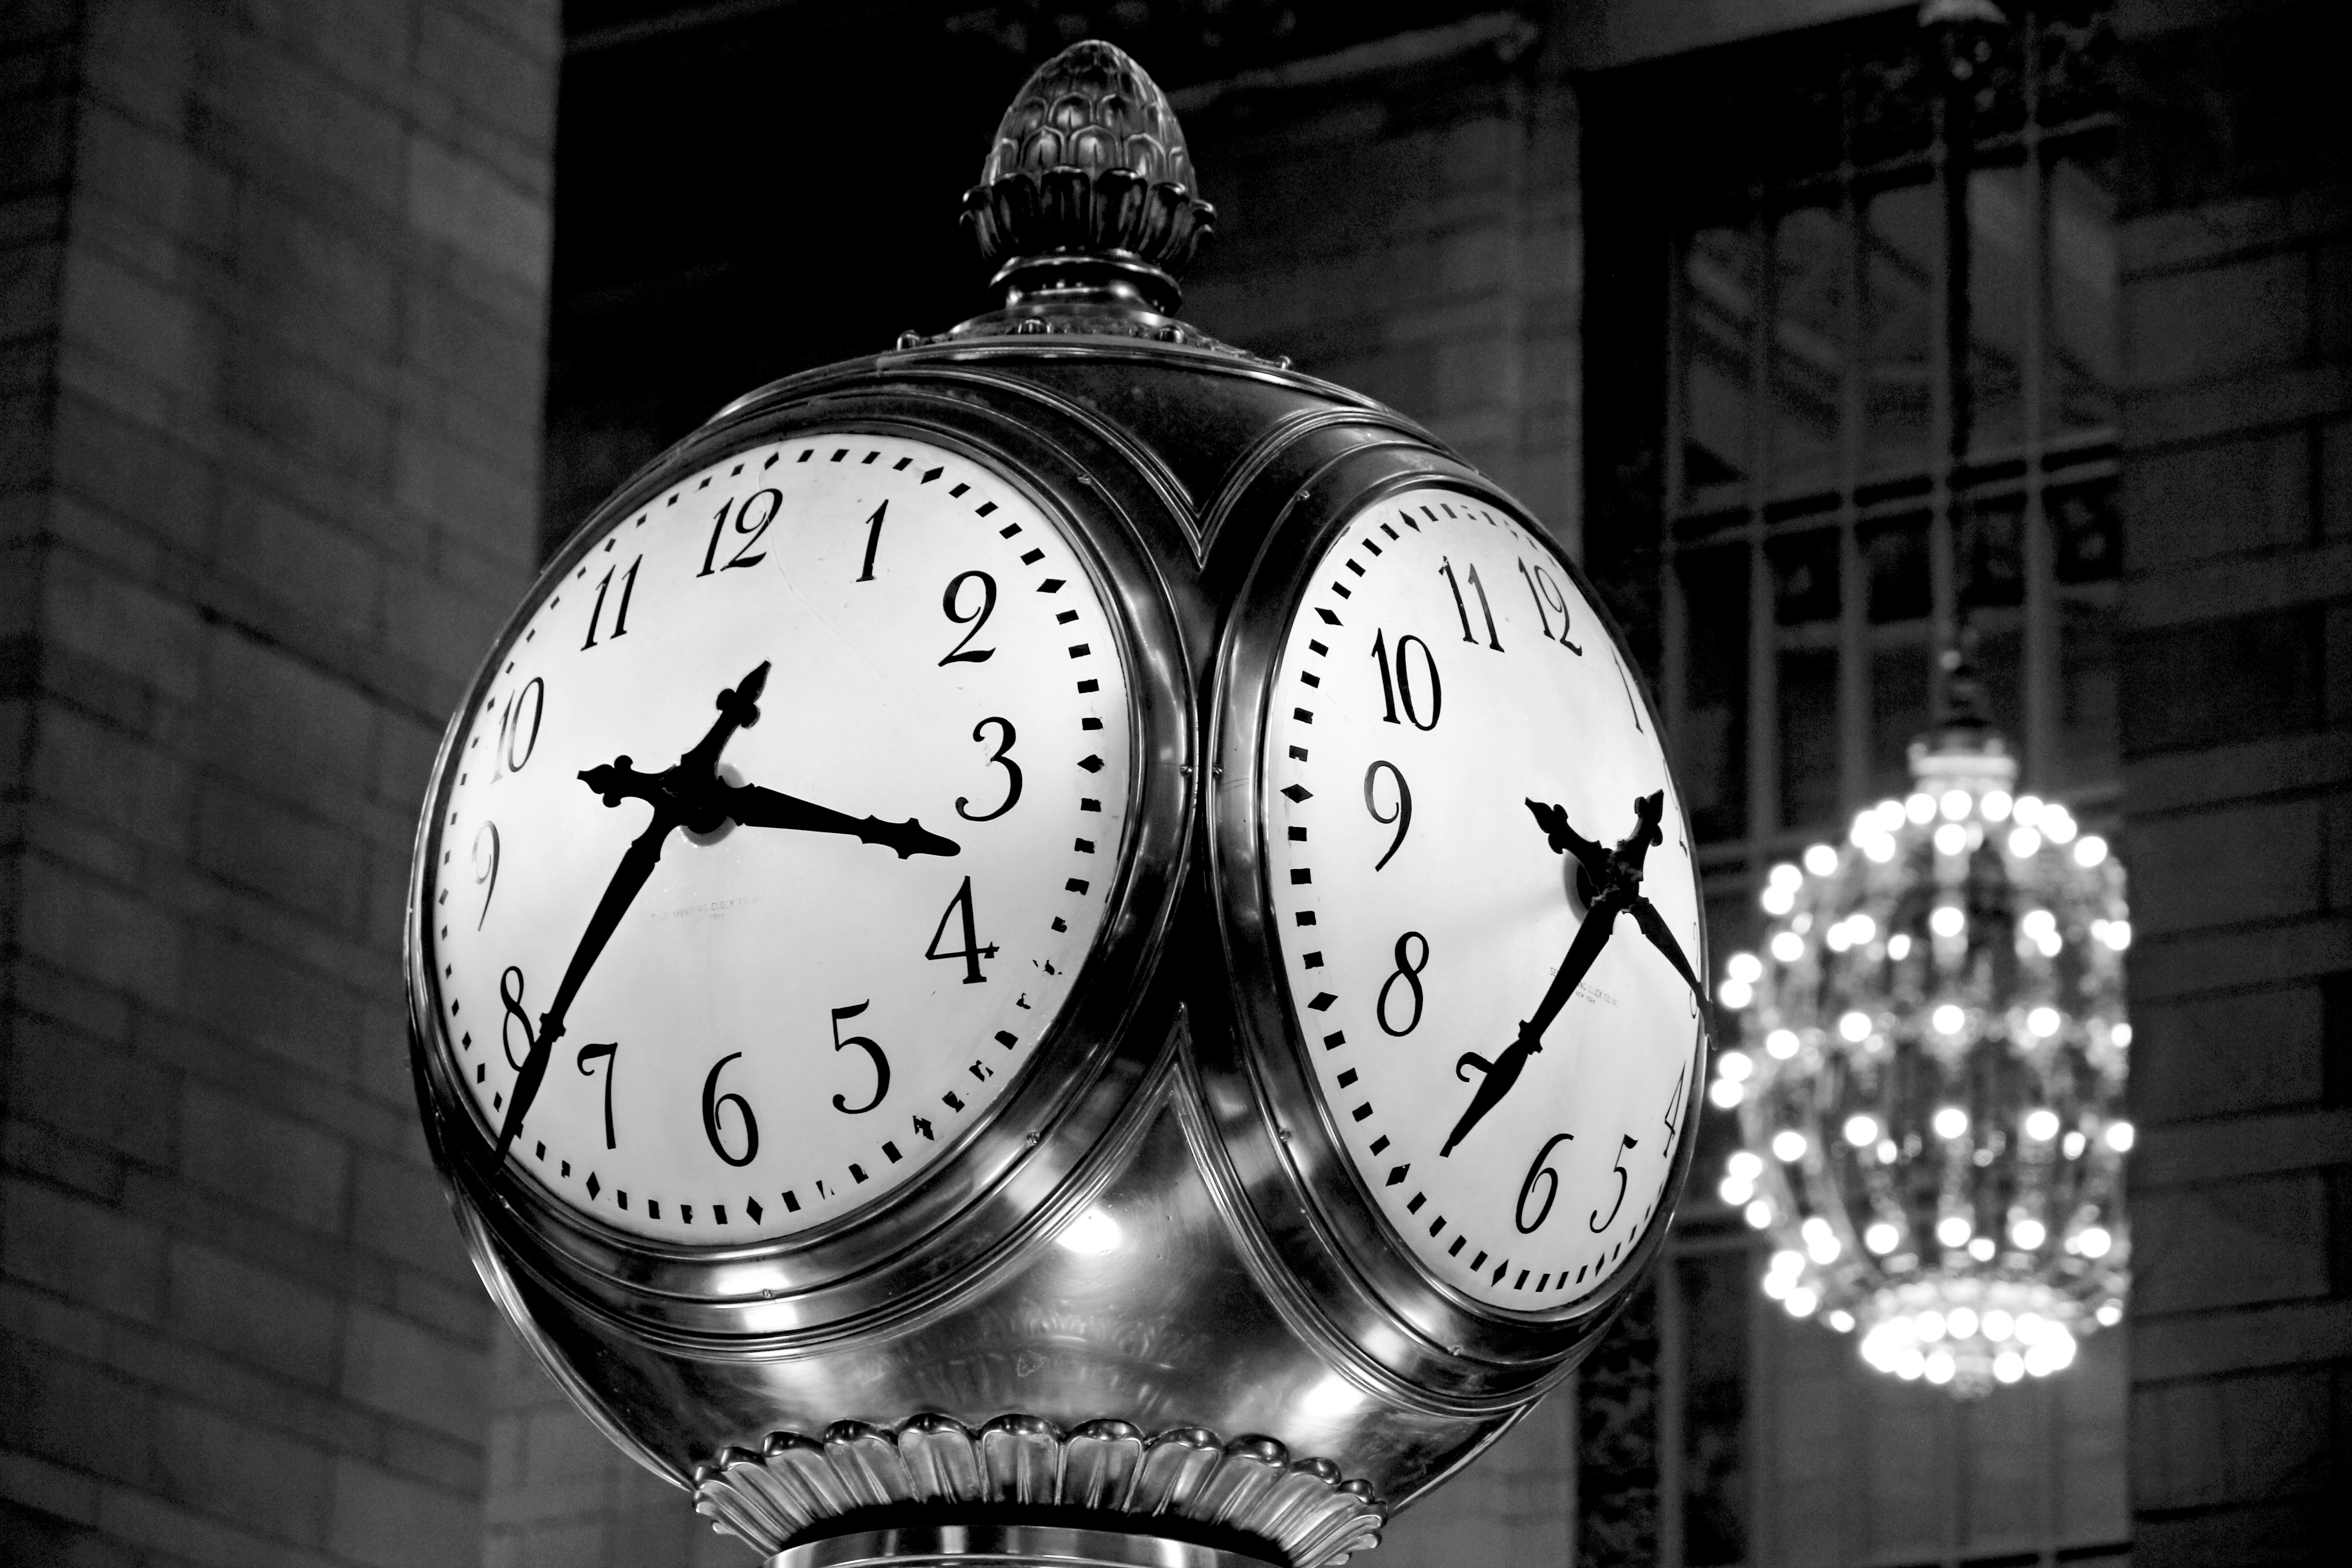
watch, light, black and white, white, photography, clock, time, macro, darkness, black, monochrome, lighting, grand central station, shape, monochrome photography, royalty free images